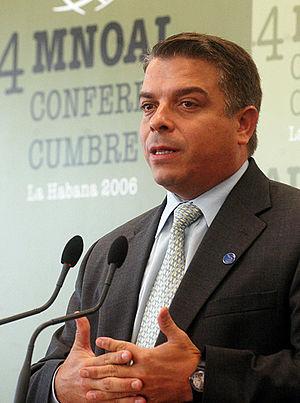
Felipe Ramón Pérez Roque, est un homme politique cubain. Ministre des Affaires étrangères de Cuba de mai 1999 au 3 mars 2009.